Sky position (RA, Dec in degrees): 3.352, 0.9178
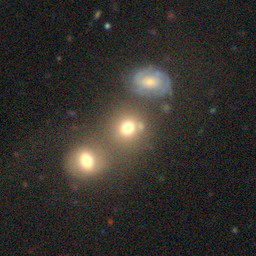
Galaxy morphology: Merging Galaxies